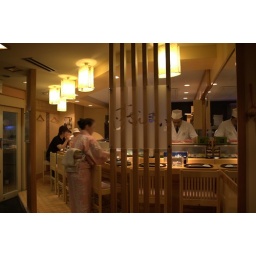
Dinner @ sushi place in Tsukiji --- the largest fish market place